Randy Orton

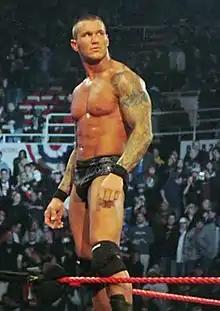
Orton after winning the 2009 Royal Rumble match

Orton began feuding with the McMahon family on the January 19, 2009, episode of "Raw" when he confronted both Mr. McMahon and Stephanie, claiming that he was worth more than her, and that she had become "worthless". This infuriated Mr. McMahon, who demanded that Orton apologize, or he'd terminate him on the spot. As Mr. McMahon was about to fire him, Orton attacked and punted him in the head, leading to him being carried out of the arena on a stretcher. At the Royal Rumble on January 25, Orton won the Royal Rumble match, last eliminating Triple H. The next night on "Raw", Orton claimed that he suffered from IED, and that he was not responsible for his actions towards Mr. McMahon, claiming that he suffered a "loss of control" because of the disorder. He also claimed that WWE knew of the condition, but did nothing, and threatened to sue WWE for that reason, and also, if Stephanie were to fire him, threatened a second lawsuit for breach of contract, due to the fact that he was legally entitled to compete at WrestleMania because he won the Royal Rumble. Though Stephanie teased firing Orton, she changed her mind and said that she had "bigger plans", leading to Shane McMahon returning to "Raw" and attacking Orton. This led to Orton facing Shane in a No Holds Barred match at No Way Out on February 15, which he won. The next night on "Raw", Orton faced Shane again in an unsanctioned match, which ended in a no contest when he punted Shane in the head, thus rendering him unable to continue the match. Stephanie then ran down to the ring to tend to her brother, but Orton attacked her with an "RKO". This drew Triple H into the feud, who claimed that Orton "crossed the line" when he attacked Stephanie, his real-life wife. Later, Orton claimed that everything he had done was part of a plan to get revenge on Triple H after he kicked him out of Evolution back in 2004; according to Orton, Triple H "ruined his life", so Orton was going to do the same and take everything that Triple H cared about away from him. He challenged Triple H for the WWE Championship at WrestleMania 25 on April 5, where he was unsuccessful. Orton won his third WWE Championship at Backlash on April 26 by pinning Triple H in a six-man tag team match between The Legacy and Triple H, Batista and Shane McMahon. At Judgment Day on May 17, Orton defended the championship against Batista, where he retained via disqualification after Rhodes and DiBiase interfered. At Extreme Rules on June 7, he lost the title to Batista in a steel cage match. The following night on "Raw", Orton and Legacy attacked Batista and injured his arm, forcing him to vacate the title. On the June 15 episode of "Raw", Orton regained the title in a fatal four-way match against Big Show, Triple H and John Cena. The following week, Orton defended the WWE Championship against Triple H in a Last Man Standing match, which ended in a no-contest after both men failed to answer the referee's ten count. They faced off for the championship once more at The Bash on June 28 in a Three Stages of Hell match, which Orton won after interference from Legacy. At SummerSlam on August 23, he defended the title against John Cena, during which he used several underhanded tactics to retain the championship. He lost the title to Cena in an "I Quit" match at Breaking Point on September 13, but regained it from Cena in a Hell in a Cell match at Hell in a Cell on October 4. At Bragging Rights on October 25, Orton again lost the championship to Cena in a one-hour Iron Man match to end the feud.